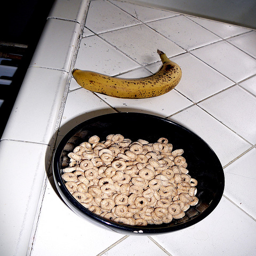
A bowl of food and a piece of fruit are lying on a counter top.
A bowl of cereal and a banana on a counter together.
a bowl of cereal that is next to a banana
a bowl with only cheerios and a banana
a black bowl of food next to a banana